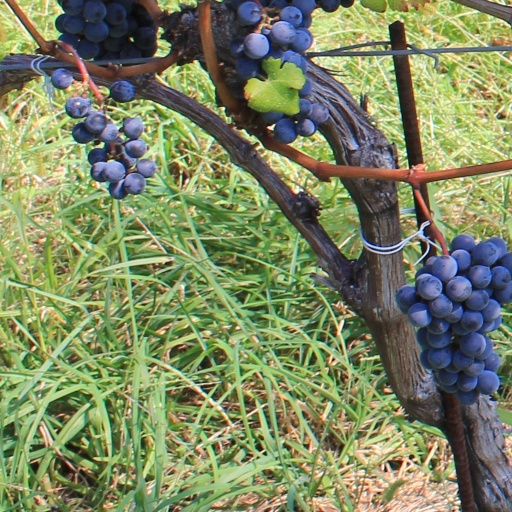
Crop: grape